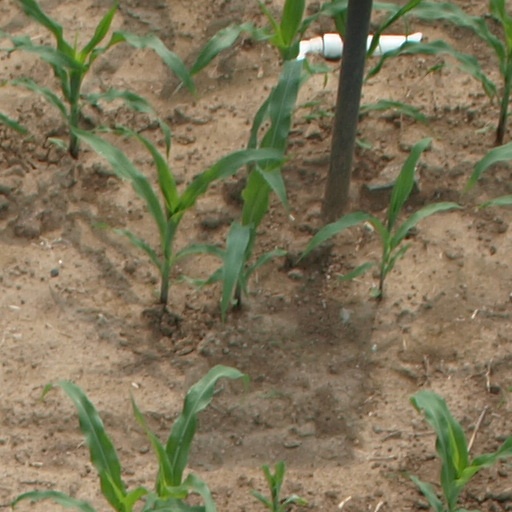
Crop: maize; corn